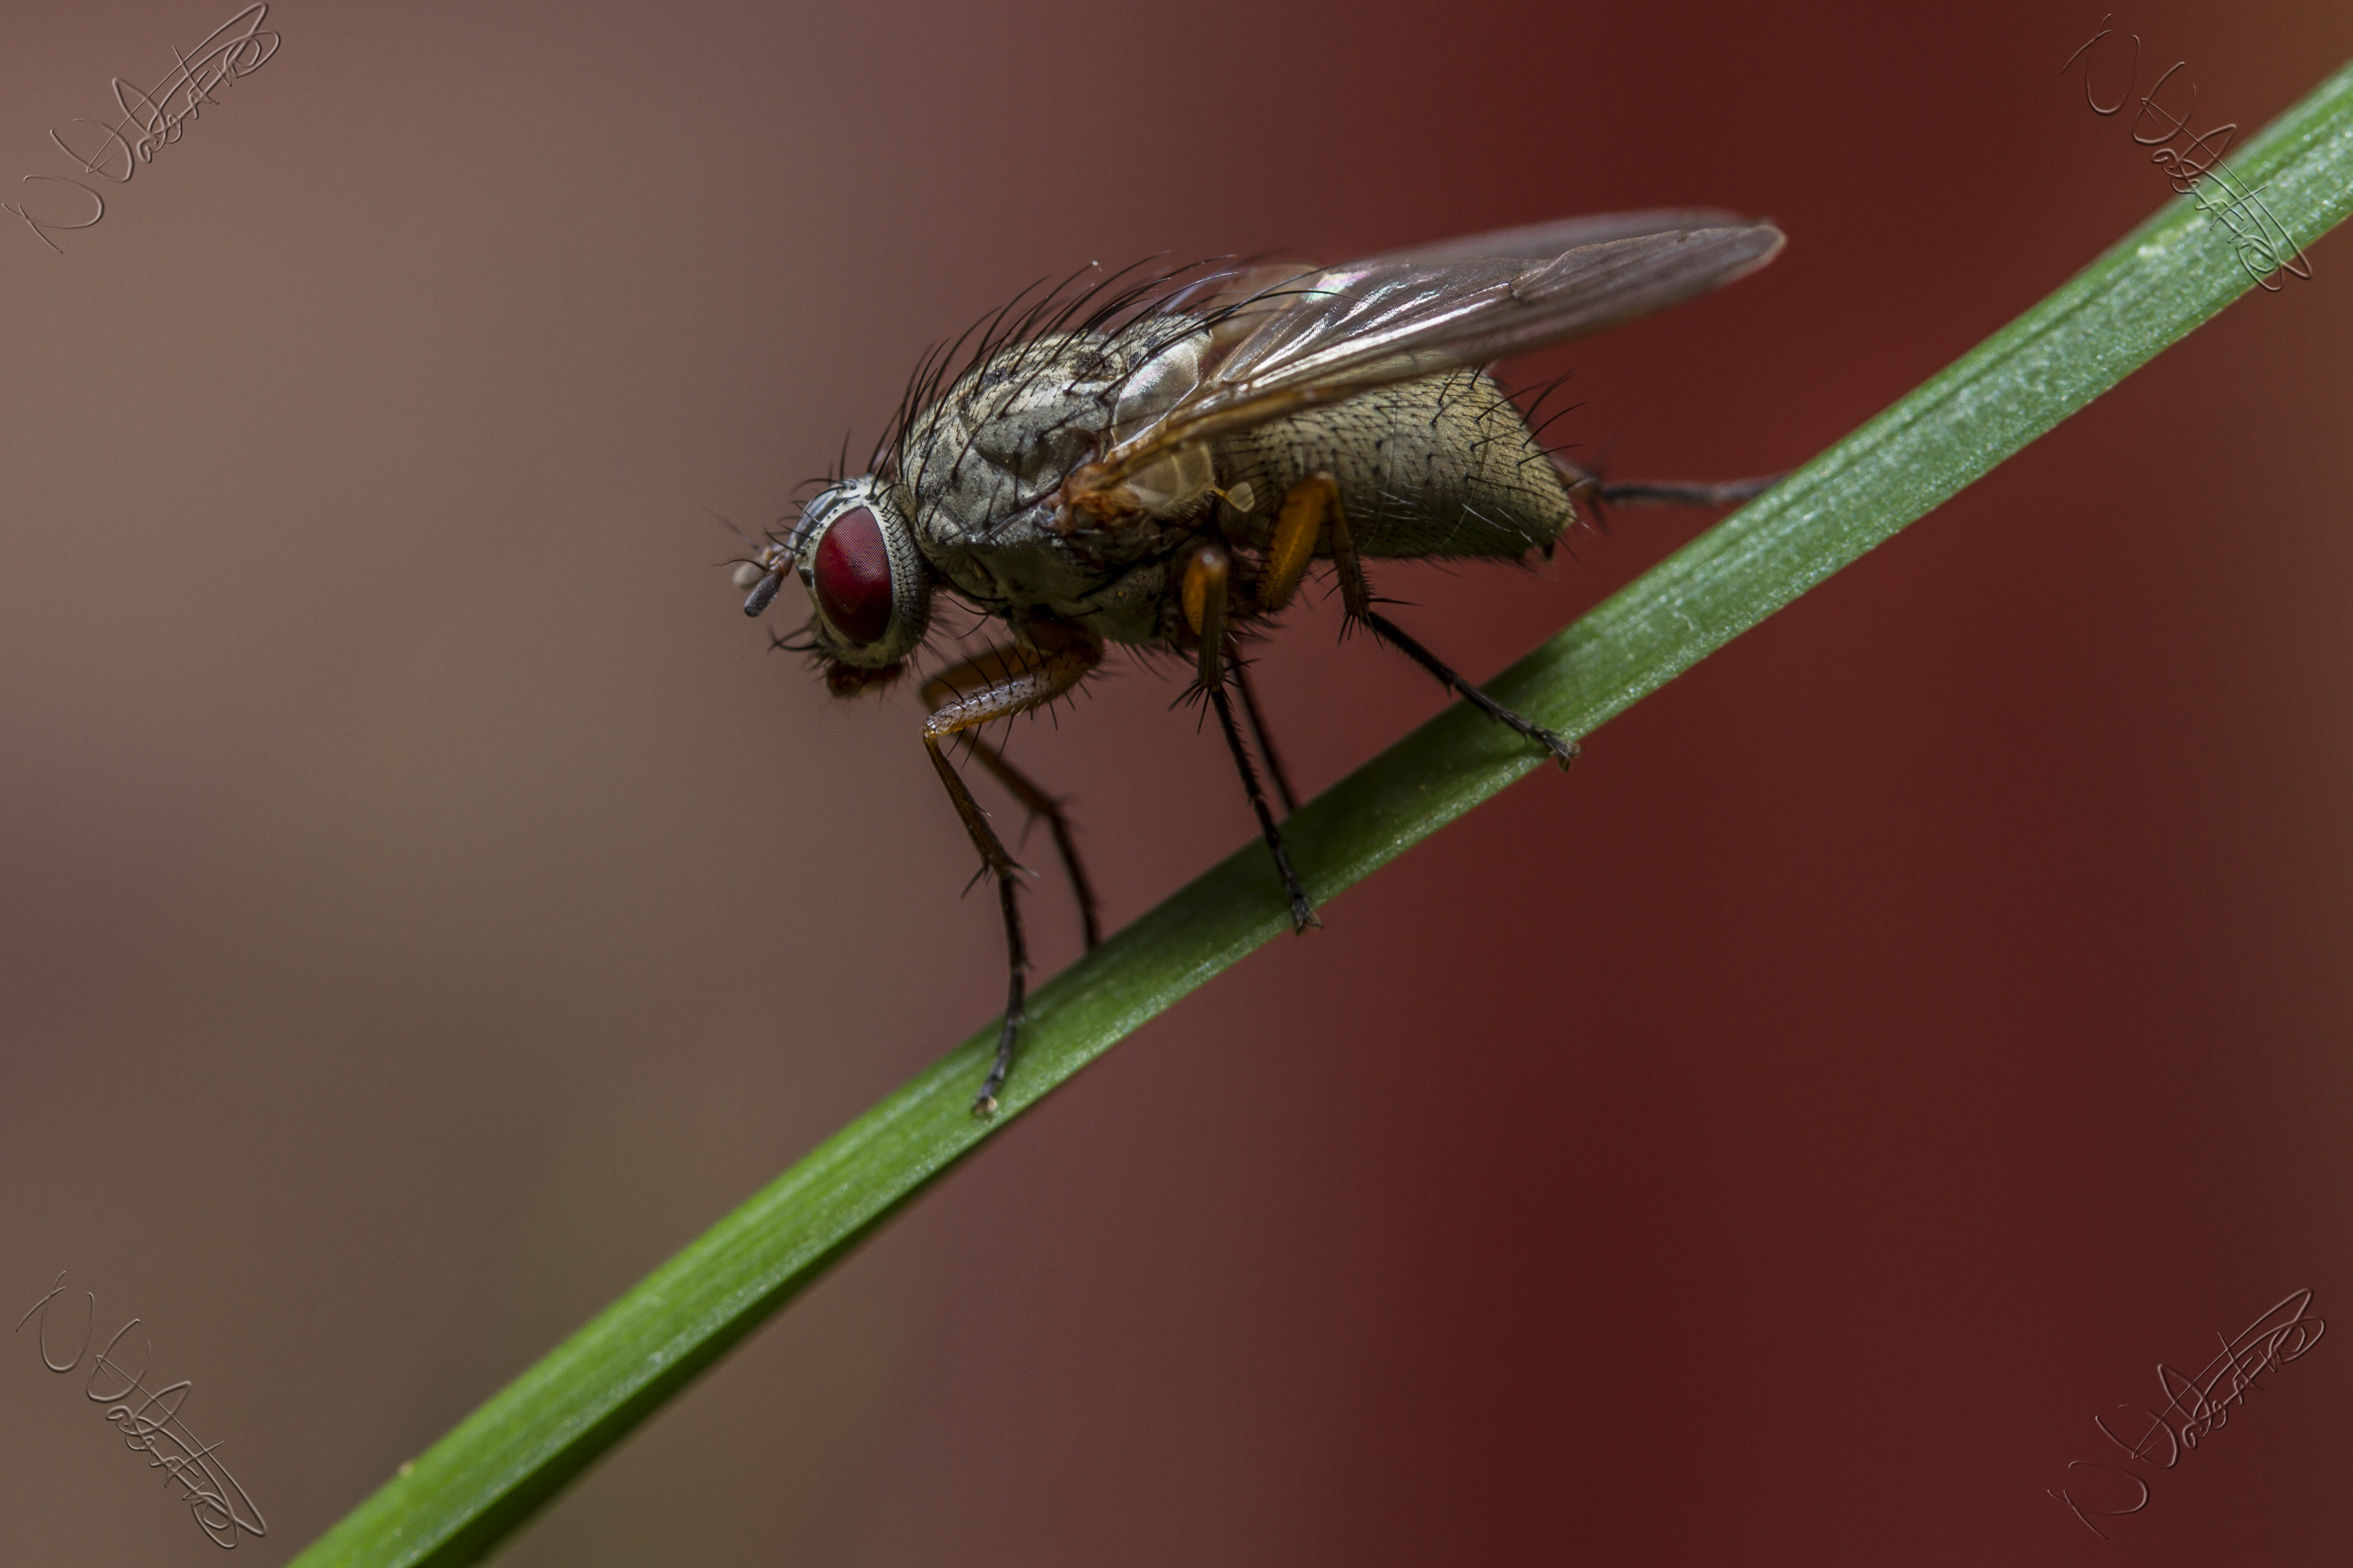
wing, photography, fly, insect, garden, fauna, invertebrate, close up, outdoors, uk, canon7d, pest, nikkvalentine, peterborough, hfdf, flydayfriday, canon60mmmacrousm, macro photography, arthropod, plant stem